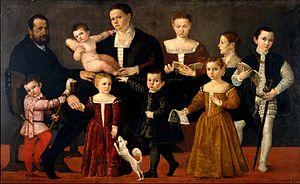
Giovanni Antonio Fasolo, né à Mandello del Lario en 1530 et mort à Vicence en 1572, est un peintre italien maniériste qui fut actif dans la République de Venise.